Disability in Singapore

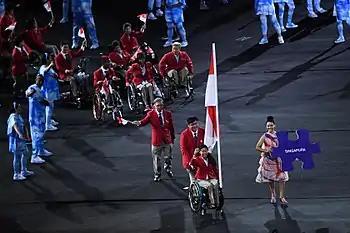
2016 Paralympics Parade of Nations Singapore

Singapore does not have a formal definition of disability. Singapore signed on to the Convention on the Rights of Persons with Disabilities in 2013 and coordinates the Enabling Masterplan with both government and non governmental organisations.